Kumage District, Yamaguchi

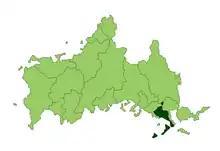
Location of Kumage District in Yamaguchi Prefecture

As of 2003, the district has an estimated population of 42,778 and a density of 282.12 persons per km. The total area is 151.63 km.